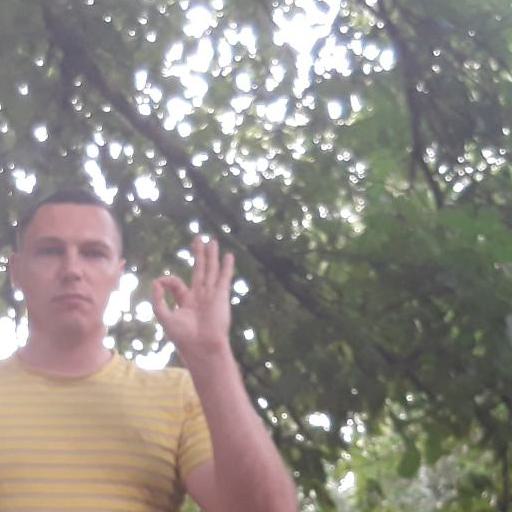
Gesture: ok